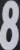
Number: 8